Bernie Sanders 2016 presidential campaign

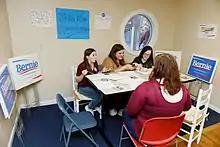
A Sanders campaign field office in Nashua, New Hampshire

The 2016 Democratic Party presidential debates occurred among candidates in the campaign for the party's nomination for President of the United States in the 2016 presidential election. The Democratic National Committee (DNC) announced in May 2015 that there would be six debates. In February 2016, Clinton's and Sanders's campaigns agreed in principle to holding four more, for a total of ten. Critics alleged that the small number of debates and the schedule, with four of the ten on Saturday or Sunday nights, were part of the DNC's deliberate attempt to protect the front-runner, Hillary Clinton. Clinton dropped out of the tenth debate, scheduled to take place just prior to the California elections, citing a need to devote her time making direct contact with voters in California.